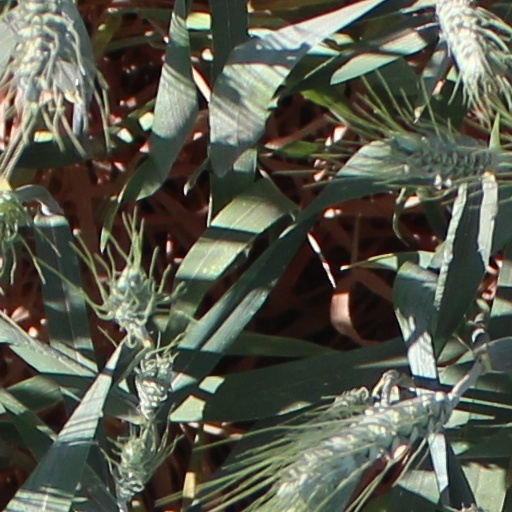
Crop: wheat